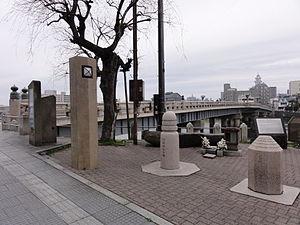
Le hitobashira, anciennement pratiqué au Japon, est un sacrifice humain de personnes enterrées vivantes sous ou près de bâtiments de grande envergure comme des barrages, des ponts et des châteaux, en guise de prière aux kamis afin que le bâtiment ne soit pas détruit par des catastrophes naturelles telles que des inondations ou par des attaques ennemies. Le hitobashira peut également se référer aux travailleurs enterrés vivants dans des conditions inhumaines.